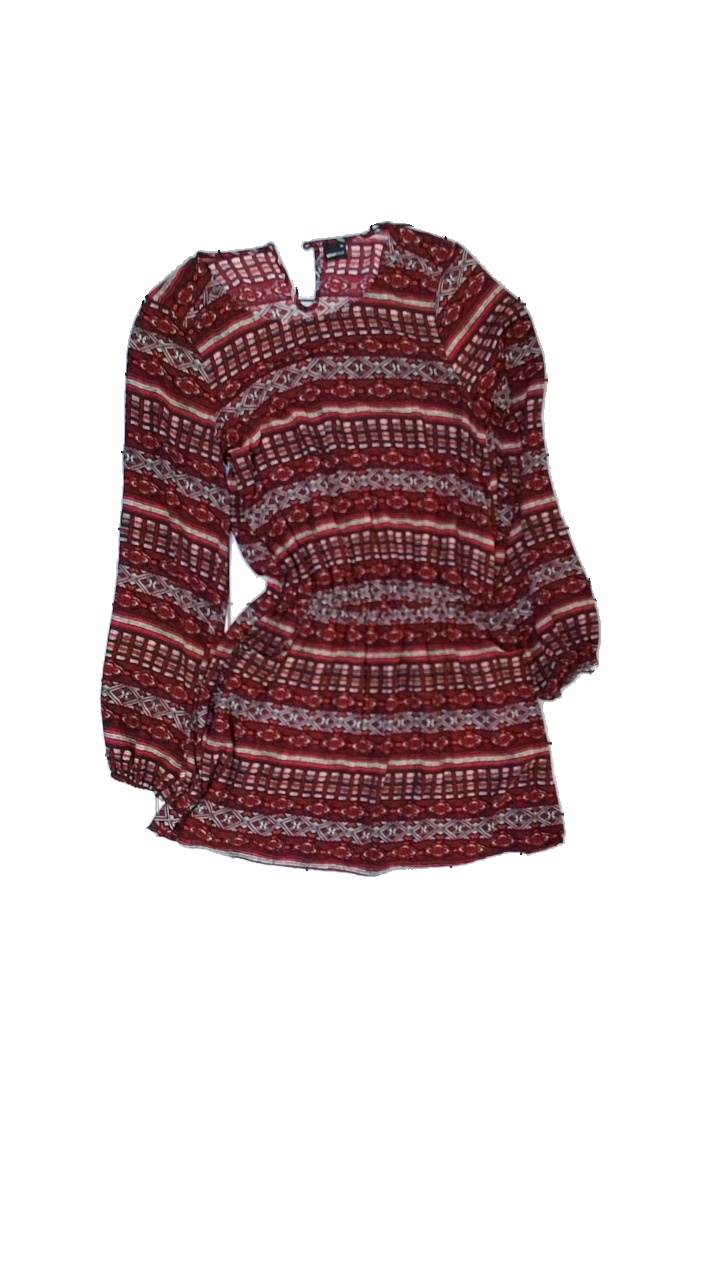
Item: Dress (Ladies)
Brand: Gina Tricot
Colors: Red, Black, White, Multicolor
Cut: Regular, C-collar
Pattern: Other
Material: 100% polyester
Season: All
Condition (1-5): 3
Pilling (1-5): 4
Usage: Reuse
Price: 50-100